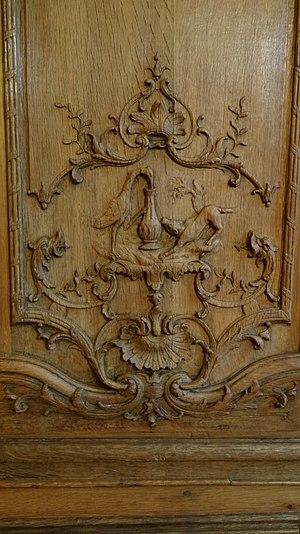
fable de La Fontaine, la cigogne et le renard, Boiseries de la salle à manger de l'Hôtel de Noirmoutier, Paris This building is indexed in the Base Mérimée, a database of architectural heritage maintained by the French Ministry of Culture,
Le Renard et la Cigogne est la dix-huitième fable du livre I de Jean de La Fontaine situé dans le premier recueil des Fables de La Fontaine, édité pour la première fois en 1668. Cette fable est constituée de deux parties : la cigogne tombe dans le piège du renard, puis le renard tombe dans son propre piège cette fois-ci tendu par la cigogne. La morale est : Trompeurs, c'est pour vous que j'écris : Attendez vous à la pareille.
L'hôtel de Noirmoutier également nommé hôtel de Sens, est un hôtel particulier du XVIIIᵉ siècle, situé 138, rue de Grenelle à Paris, en France.